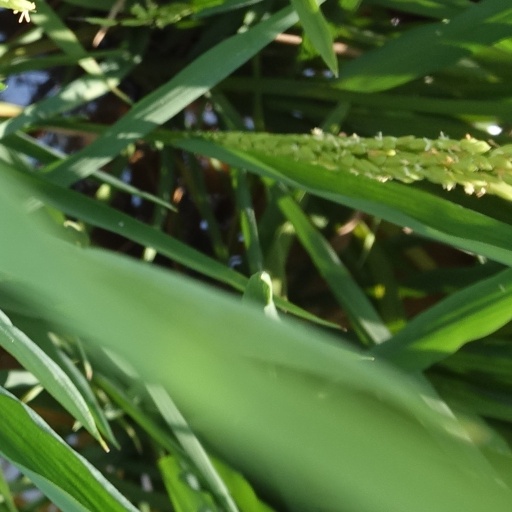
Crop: rice